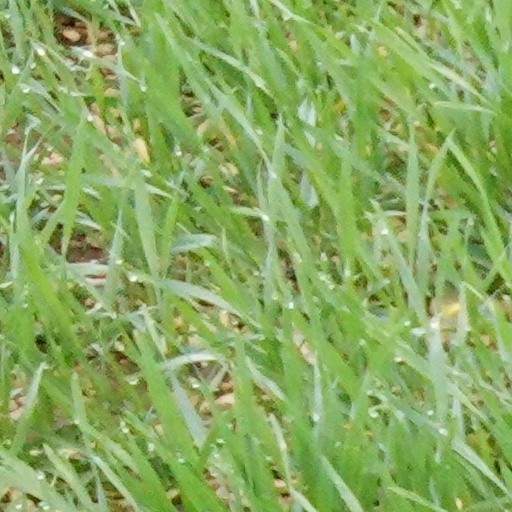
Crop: wheat